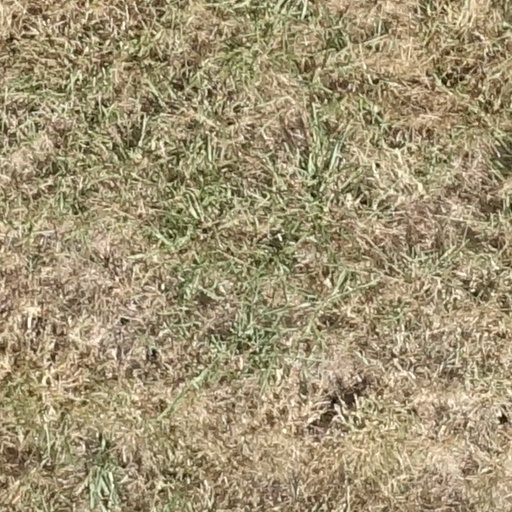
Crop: sorghum